2001 European Grand Prix

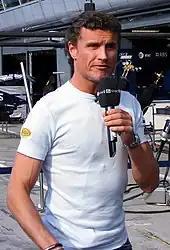
David Coulthard "(pictured in 2007)" finished in third place despite lacking pace in his McLaren.

On lap 31, Ralf Schumacher passed Coulthard for second at the Dunlop hairpin, deciding that delaying the former would yield little benefit. Coulthard wanted to observe Ralf Schumacher close down on Michael Schumacher after seeing their earlier battle on television displays around the circuit. Bernoldi pulled over to the side of the track on the same lap, his car's gearbox locked in fifth gear. Barrichello overtook Häkkinen at the chicane for fifth on lap 32. Montoya was battling Coulthard for third and attempted to overtake him at the Veedol chicane, but his brakes locked. He ran wide onto the grass at the turn on the next lap. Montoya rejoined the track without losing any positions. Häkkinen made his only pit stop on the same lap, dropping to tenth. On lap 39, his teammate Coulthard made his only pit stop and returned to the track in sixth.